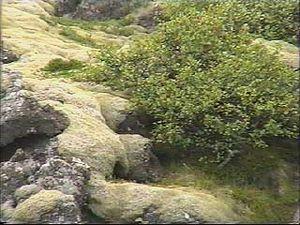
En écologie, une espèce pionnière est l'une des premières formes de vie qui colonisent ou recolonisent un espace écologique donné. Il peut s'agir d'un milieu nouveau ou récemment « perturbé ». Cette colonisation est le premier stade d'une succession écologique.